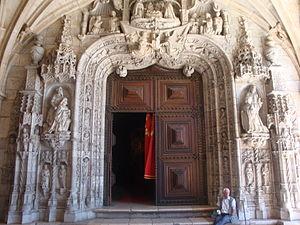
Nicolas de Chantereine était un sculpteur d'origine française qui a travaillé une grande partie de sa vie au Portugal entre 1517 et 1551. Il doit sa célébrité à son travail sur certaines des œuvres majeures de l'architecture portugaise.